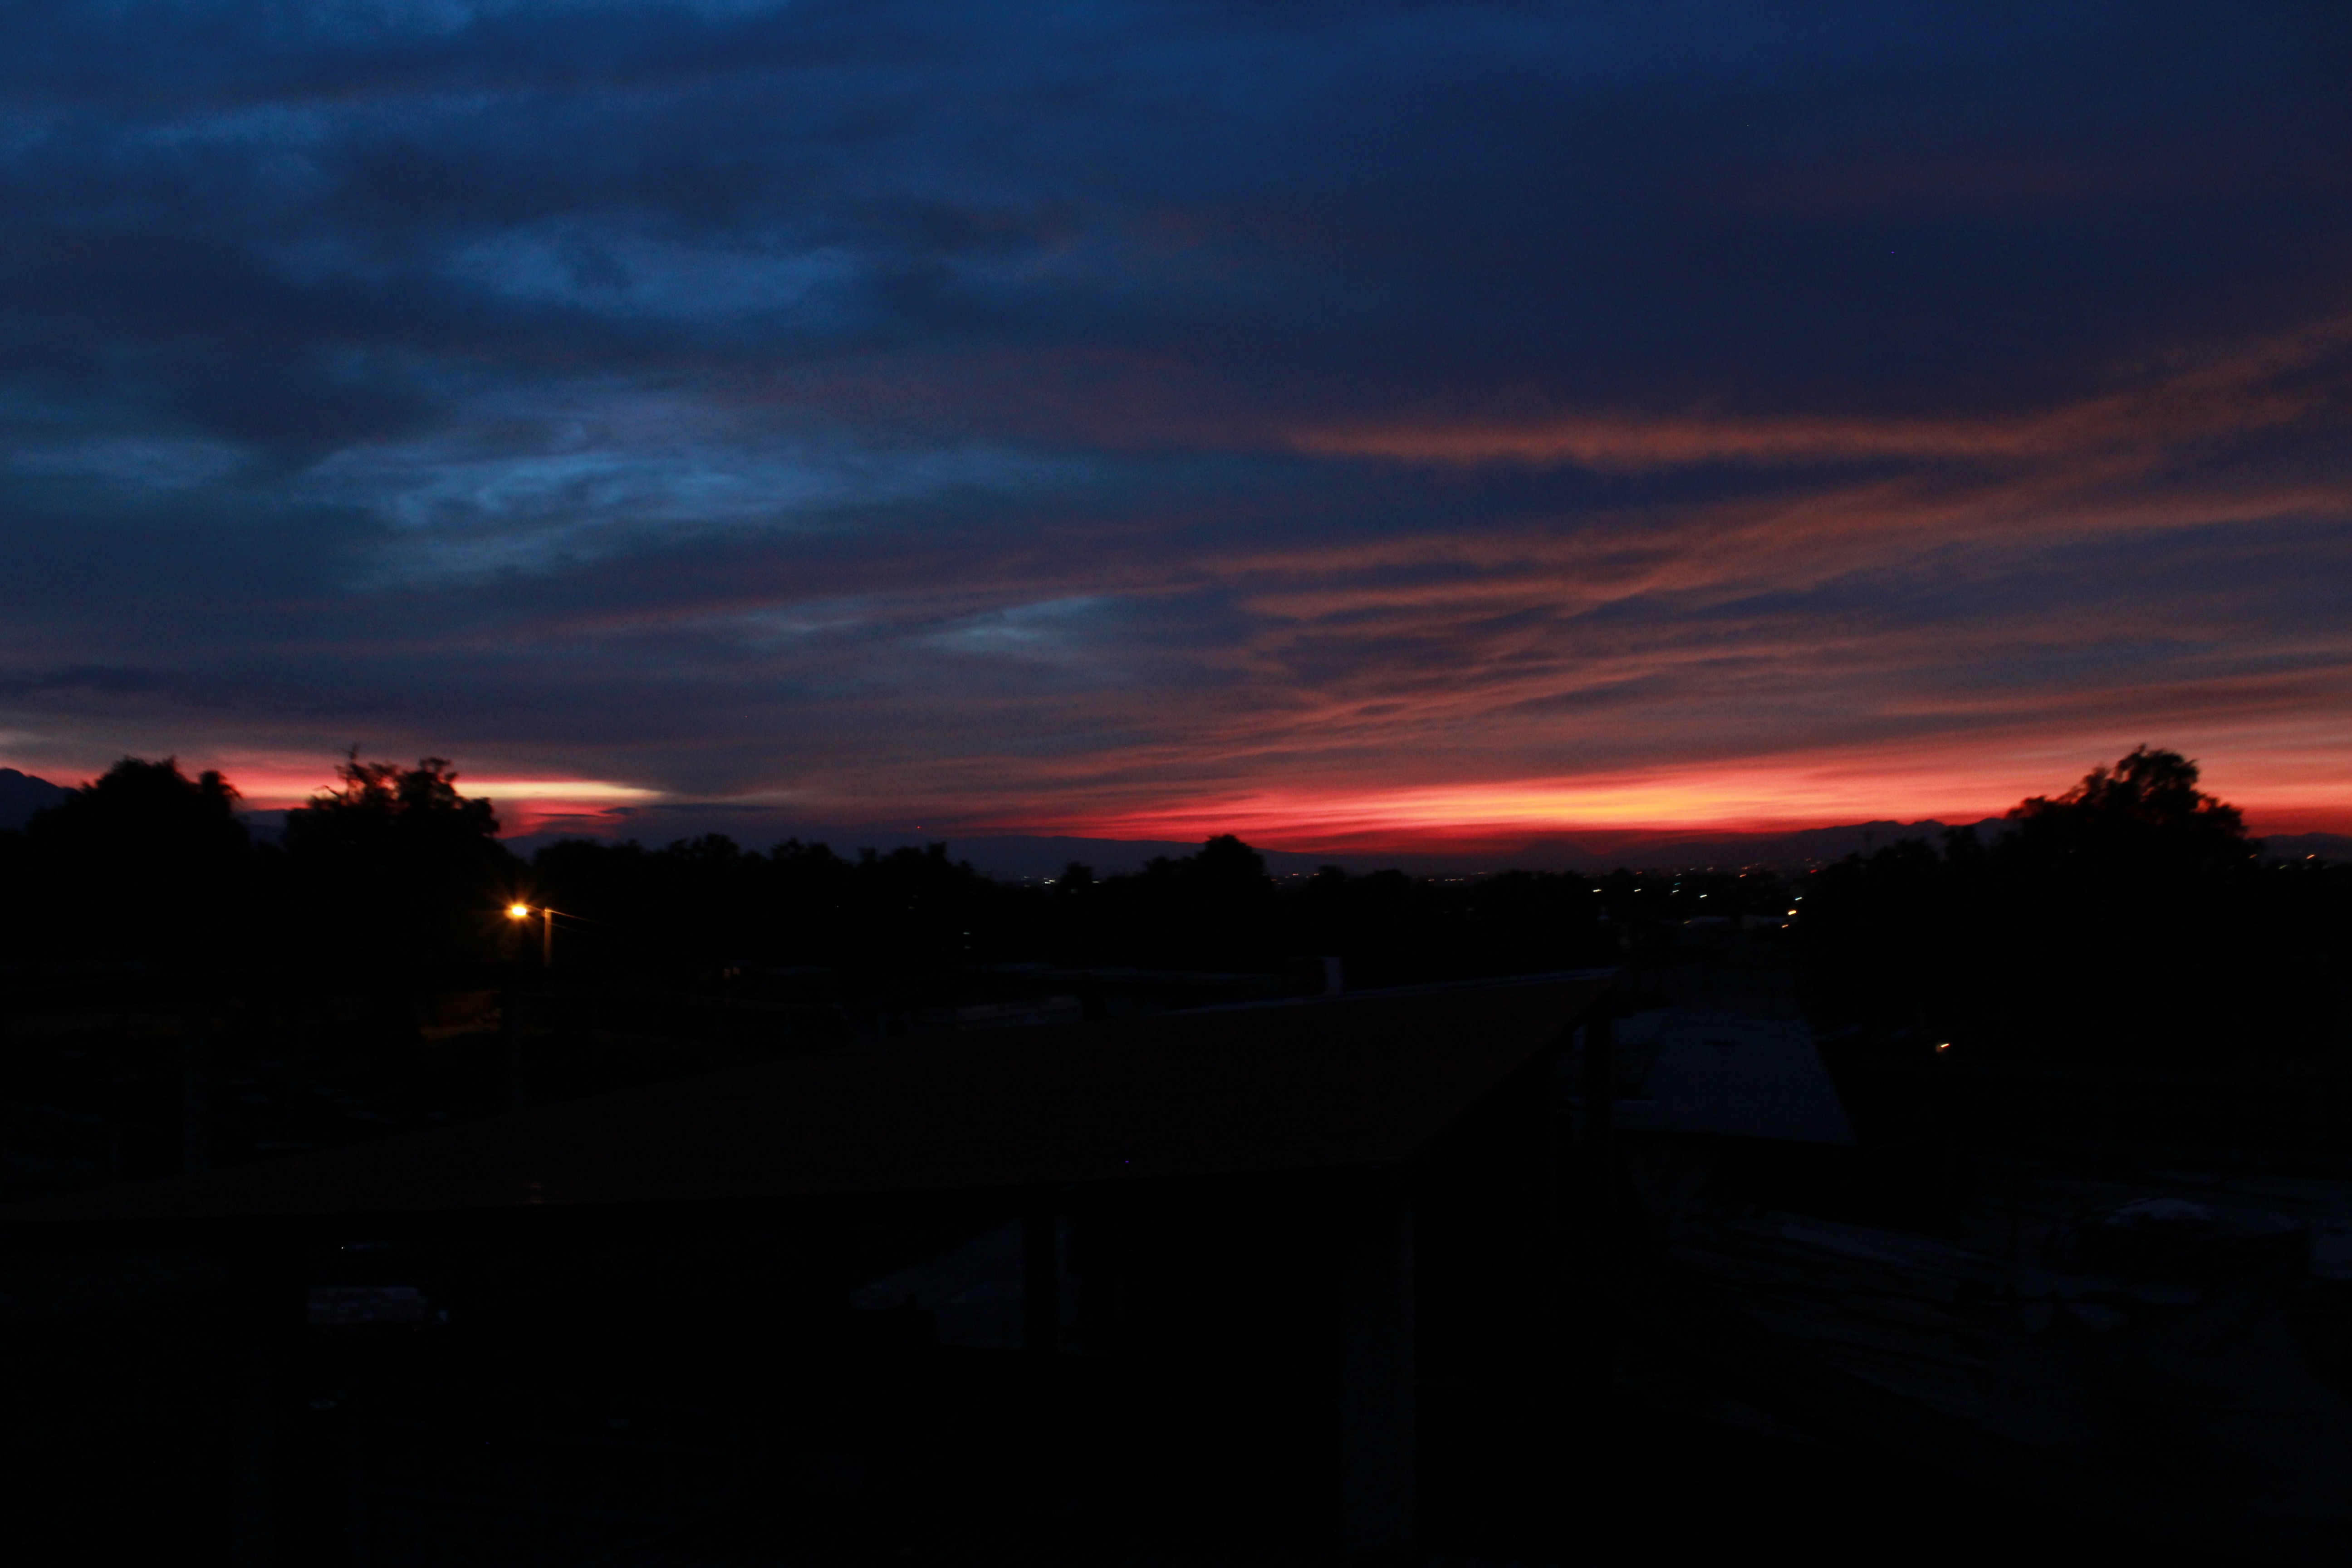
horizon, cloud, sky, sunrise, sunset, morning, dawn, atmosphere, dusk, evening, darkness, afterglow, red sky at morning